Kulwant Roy

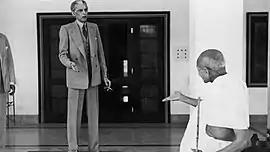
Mahatma Gandhi and Jinnah in a heated conversation; a well-known photograph recently attributed to Kulwant Roy

Born in 1914, Kulwant Roy grew up in Lahore before joining the Royal Indian Air Force where he specialised in aerial photography. After being discharged from the RIAF, he returned to Lahore, but moved to Delhi in 1940 where he set up a studio, which later expanded into a full-fledged agency, in the Mori Gate district of Old Delhi. For a few years previously, he had been following Mahatma Gandhi in his travels around India in a third-class train compartment; that experience permitted him to gain insider status that meant that he was permitted to record many crucial events of and major participants in the independence movement, including Jinnah, Nehru and Patel.